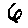
Label: 6